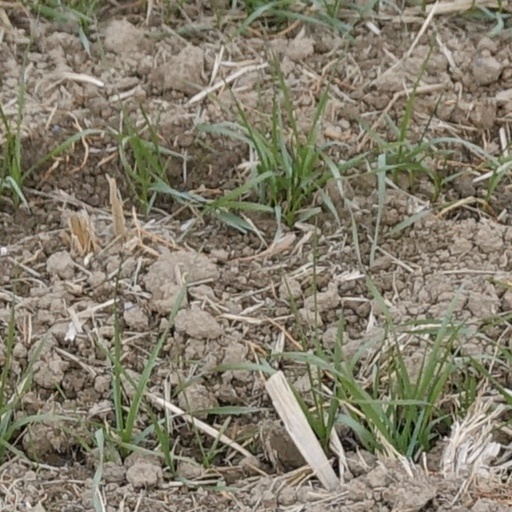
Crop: wheat